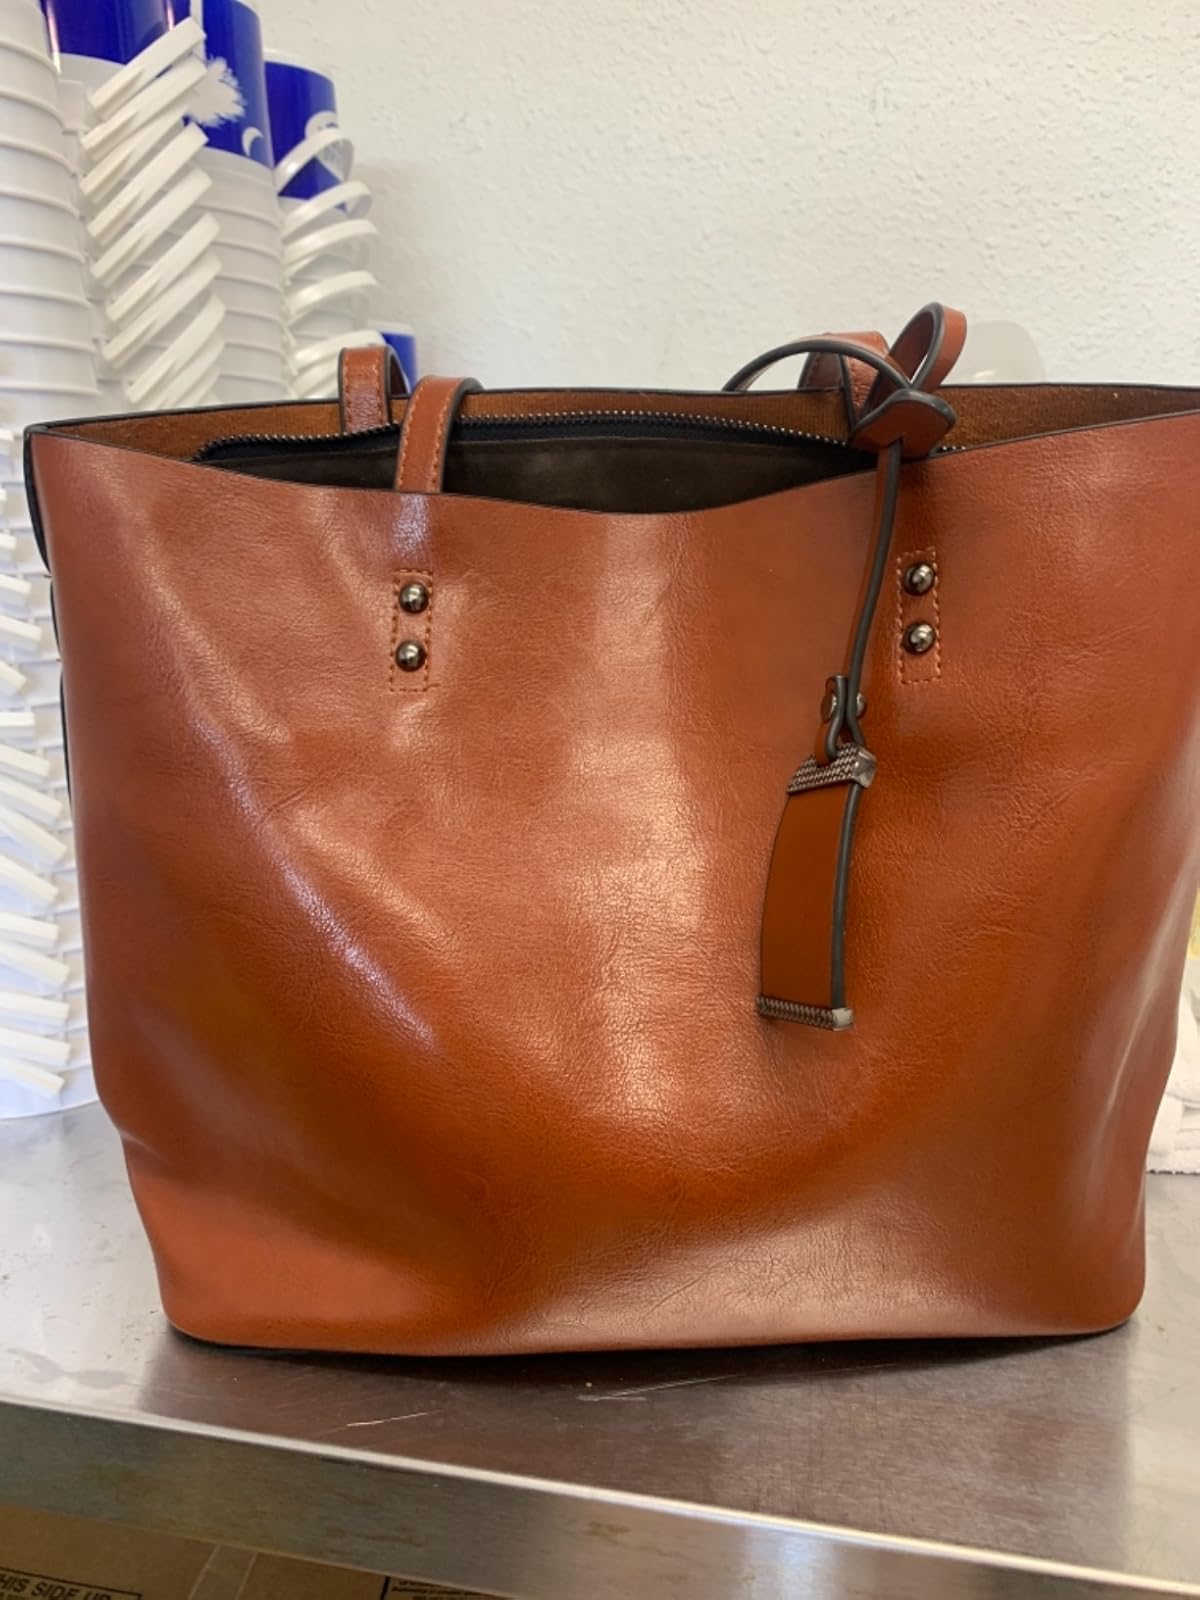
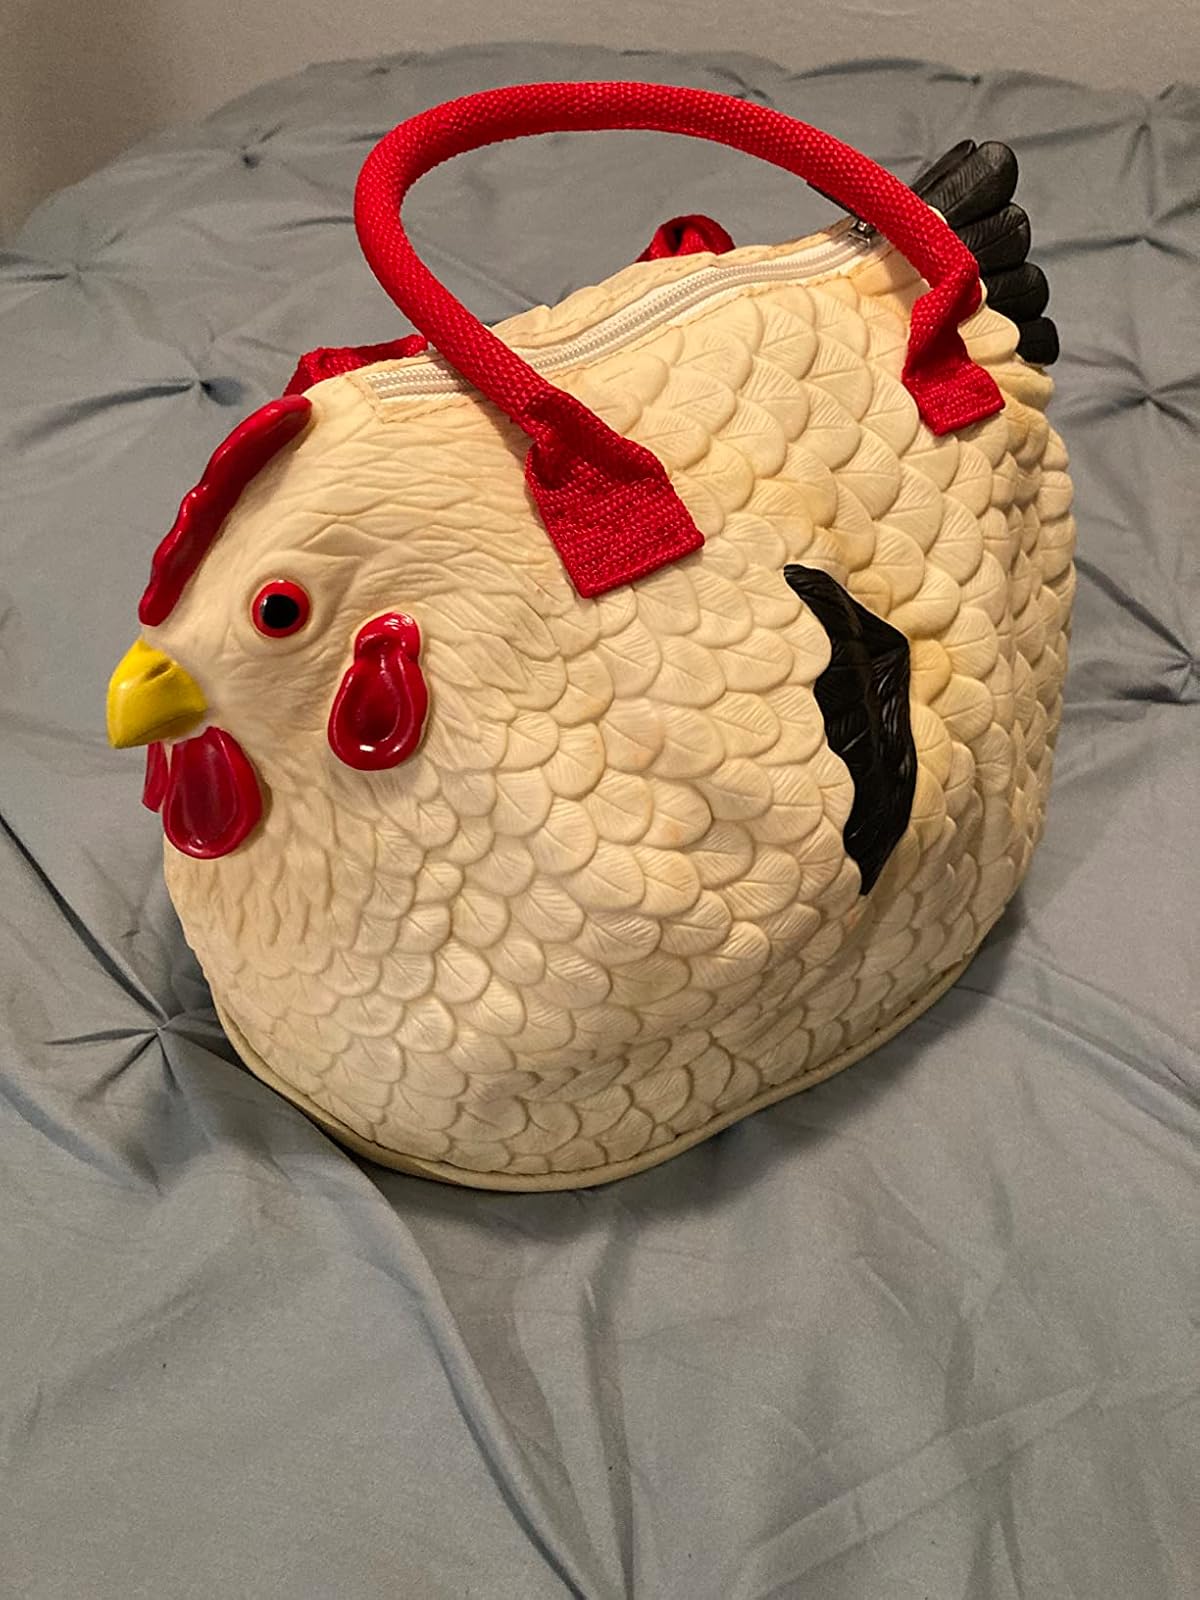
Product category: accessories_handbag
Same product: no